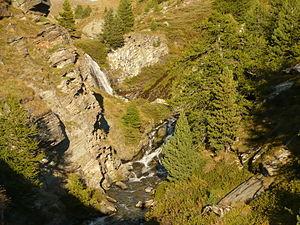
La Grand Eyvia ou Grand'Eyvia est un affluent de la Doire Baltée, qui descend du val de Cogne, en Vallée d'Aoste.